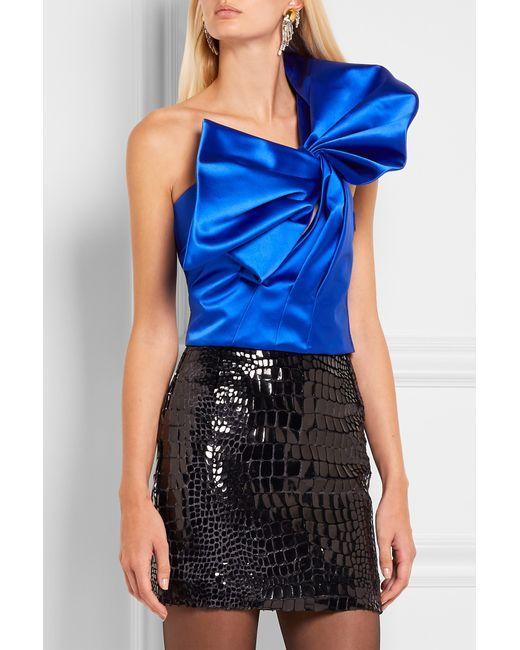
schwarzer Mini-Freizeitrock aus Schlangenhaut-Leder